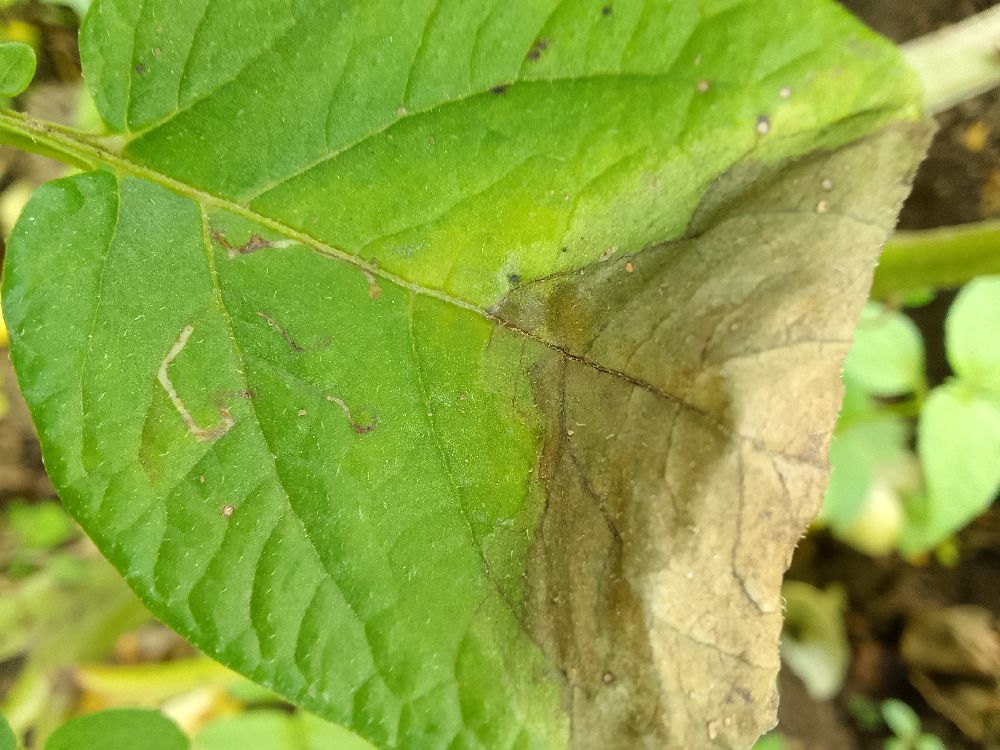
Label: Late blight